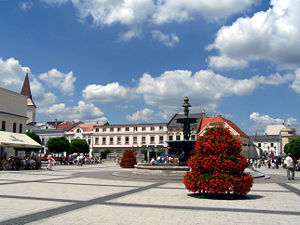
Karviná
Karviná er en by i det østlige Tjekkiet med et indbyggertal på ca. 63.000. Byen ligger i regionen Moravskoslezský kraj, på grænsen til nabolandet Polen.